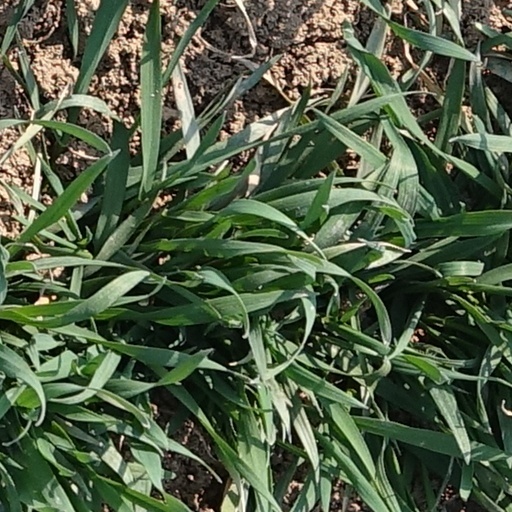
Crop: wheat